Teófilo Dias

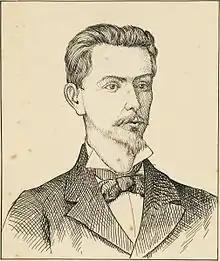
Teófilo Dias.

Teófilo Dias was born in 1854, to Odorico Antônio de Mesquita and Joana Angélica Dias de Mesquita (who was the sister of poet Gonçalves Dias). His initial schooling happened in São Luís, at the Instituto de Humanidades.